Israel Putnam School

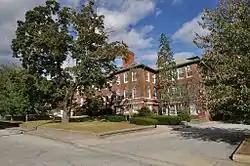

The Israel Putnam School is a historic school in Putnam, Connecticut. The school, named in honor of Israel Putnam, is a two-story Classical Revival brick building with limestone trim built in 1902. It was the town's first modern school building, and the first to include an auditorium. The building was listed on the National Register of Historic Places in 1984. It has been converted to residences.